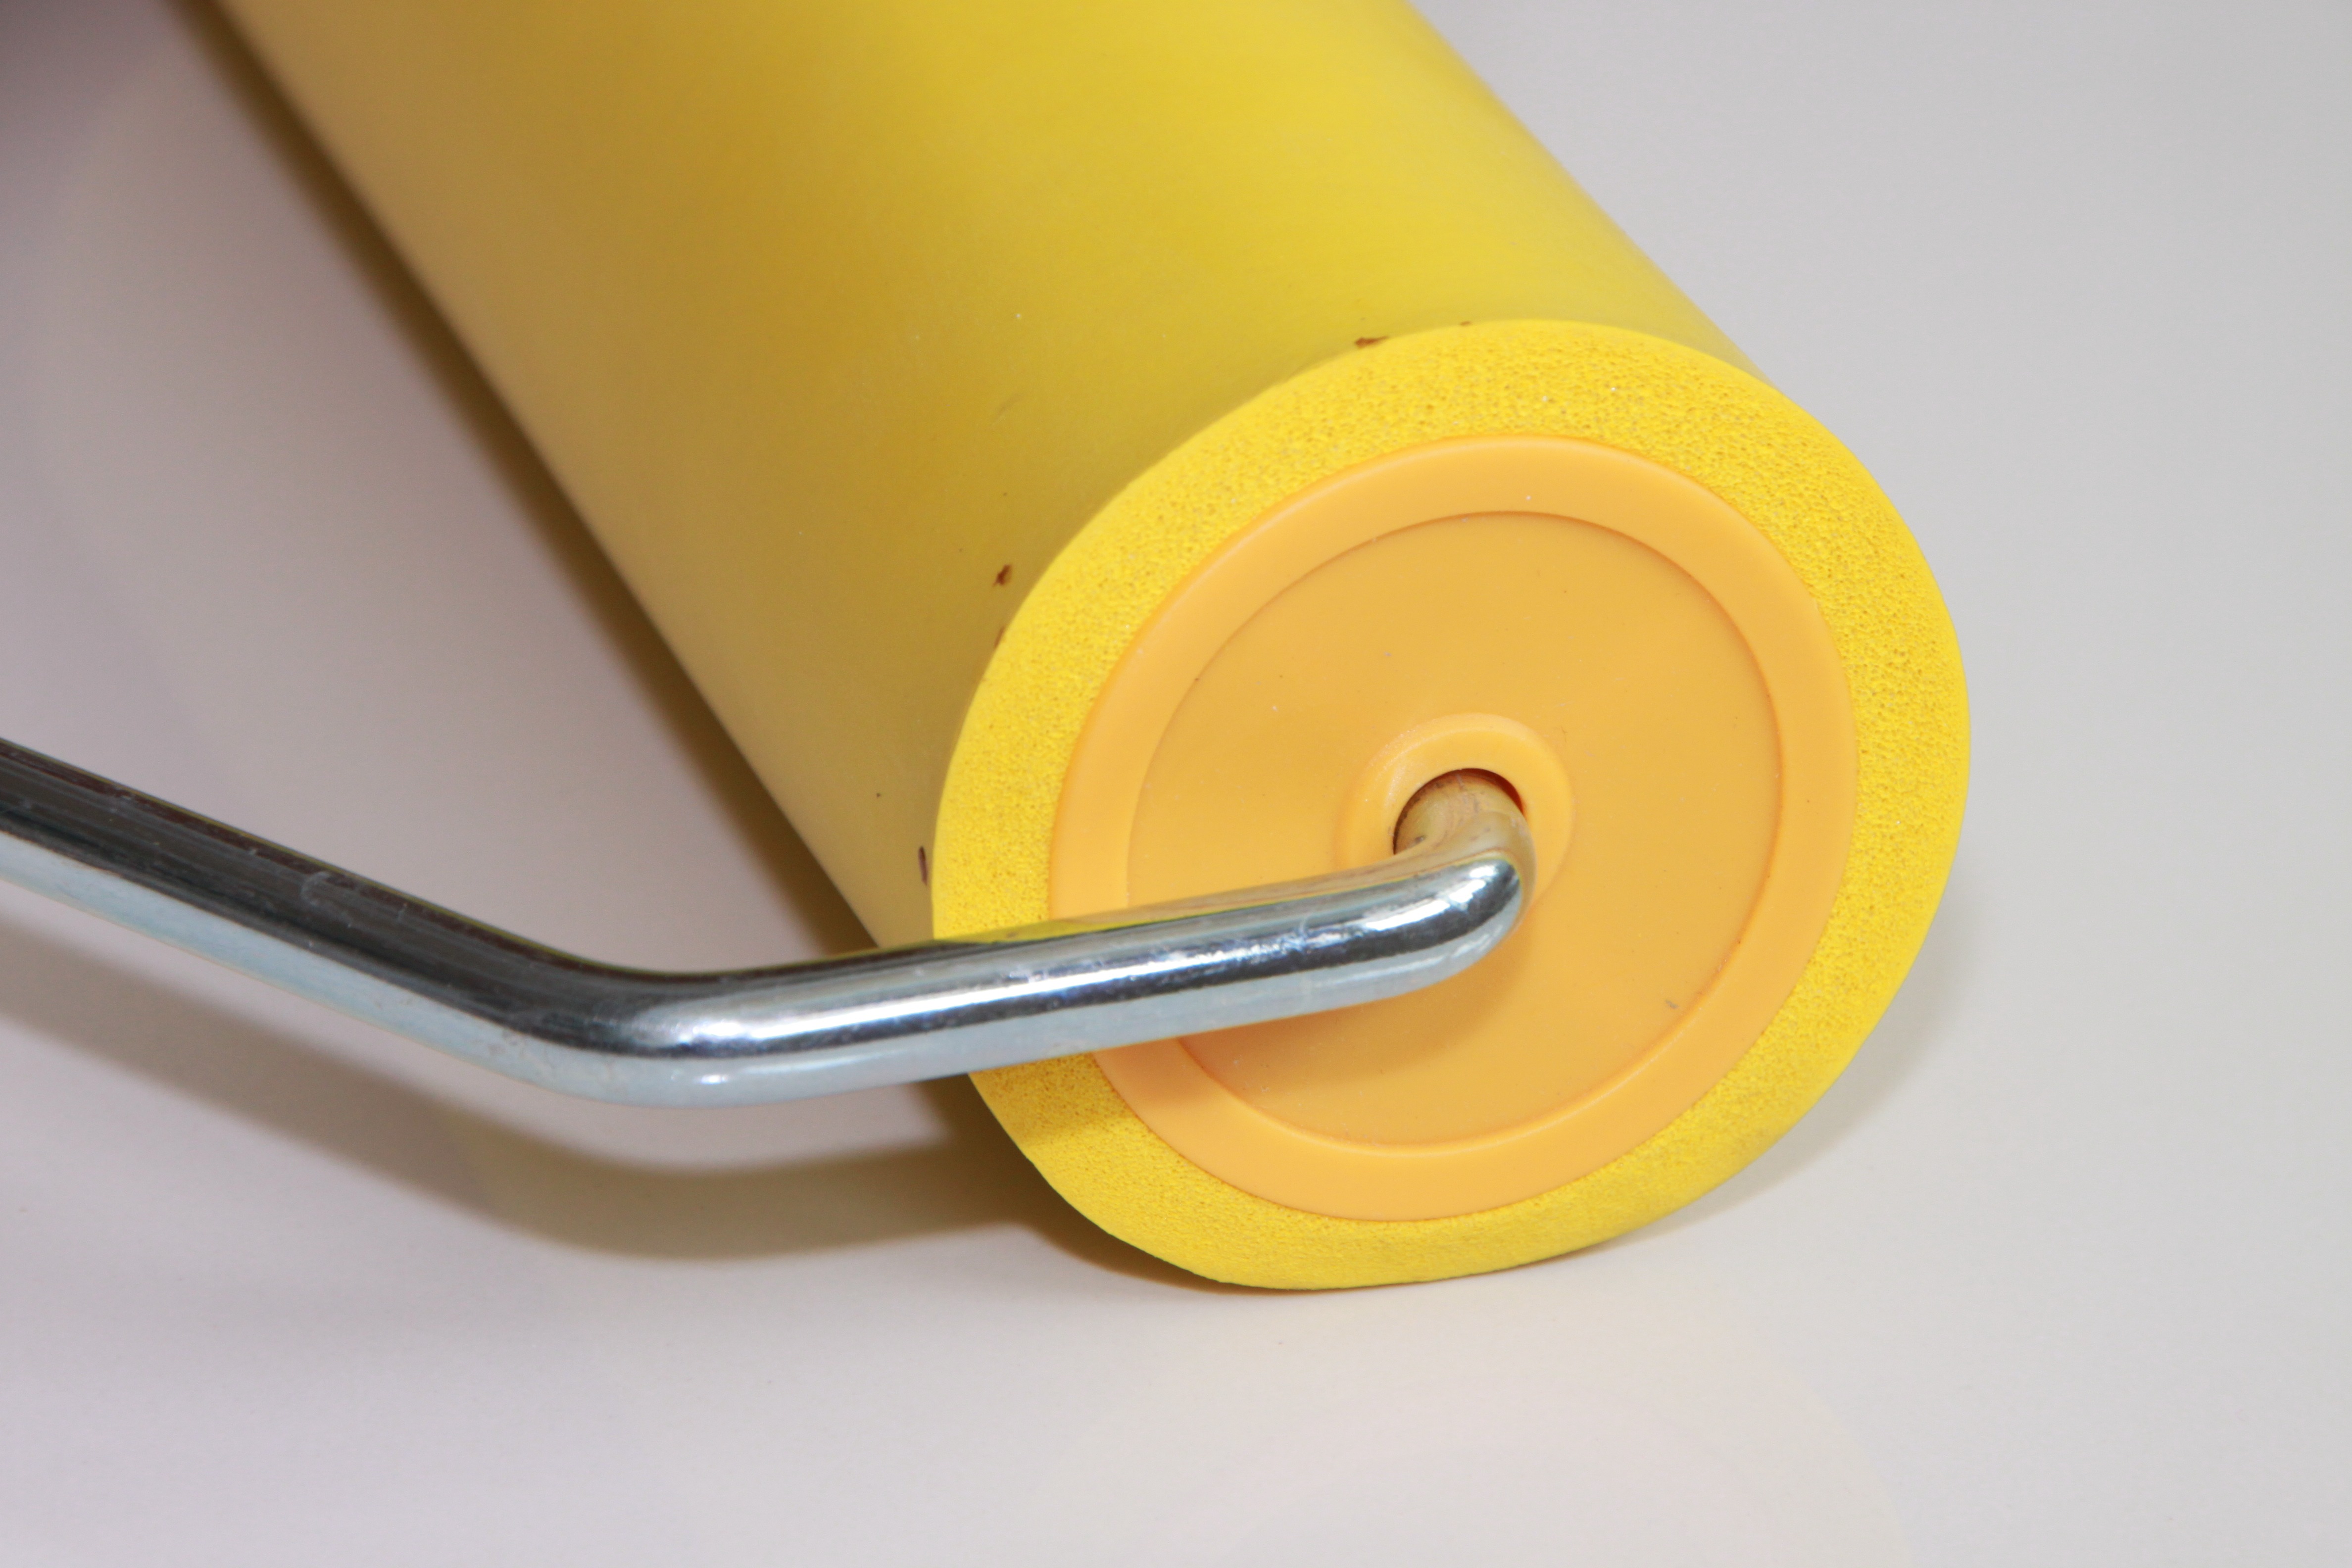
spiral, yellow, circle, sports equipment, product, tools, wallpaper, roller, rubber, eva, seam